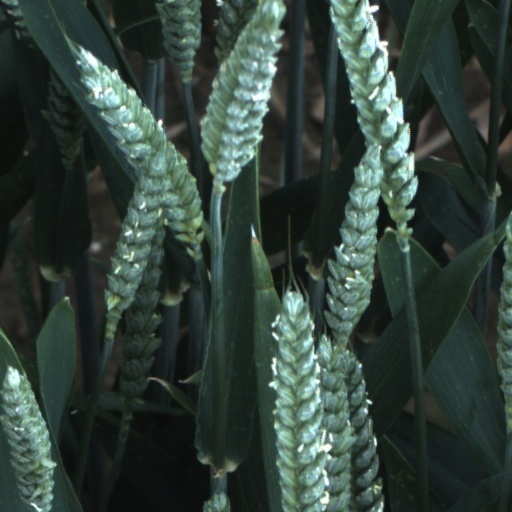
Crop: wheat